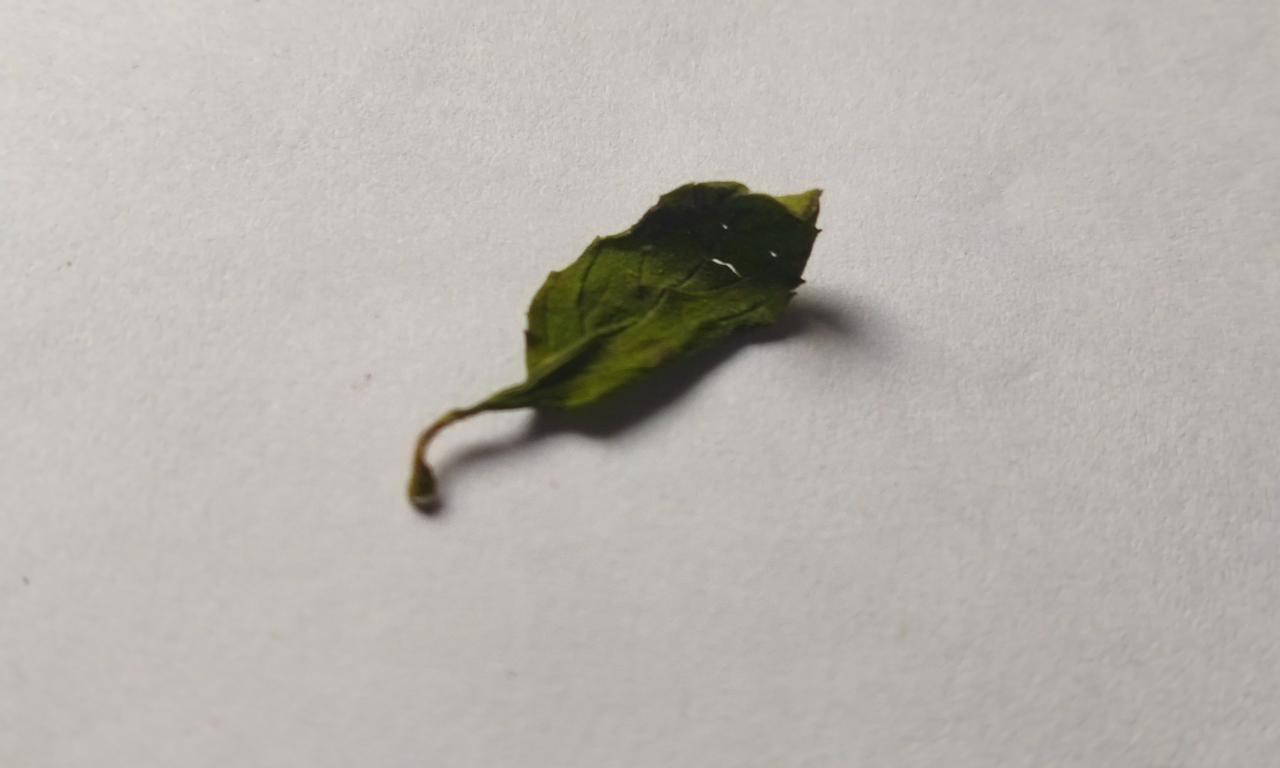
Label: Dried